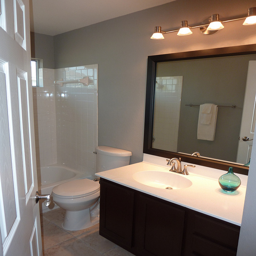
A large bathroom with tiled floor and big mirror
A white bathroom has an aqua colored container.
A typical bath room in a residential house
Doorway looking into a bathroom with a sink, tub and toilet.
A blue bottle sitting on a counter next to a bathroom sink.